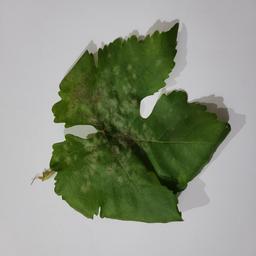
Label: Powdery Mildew